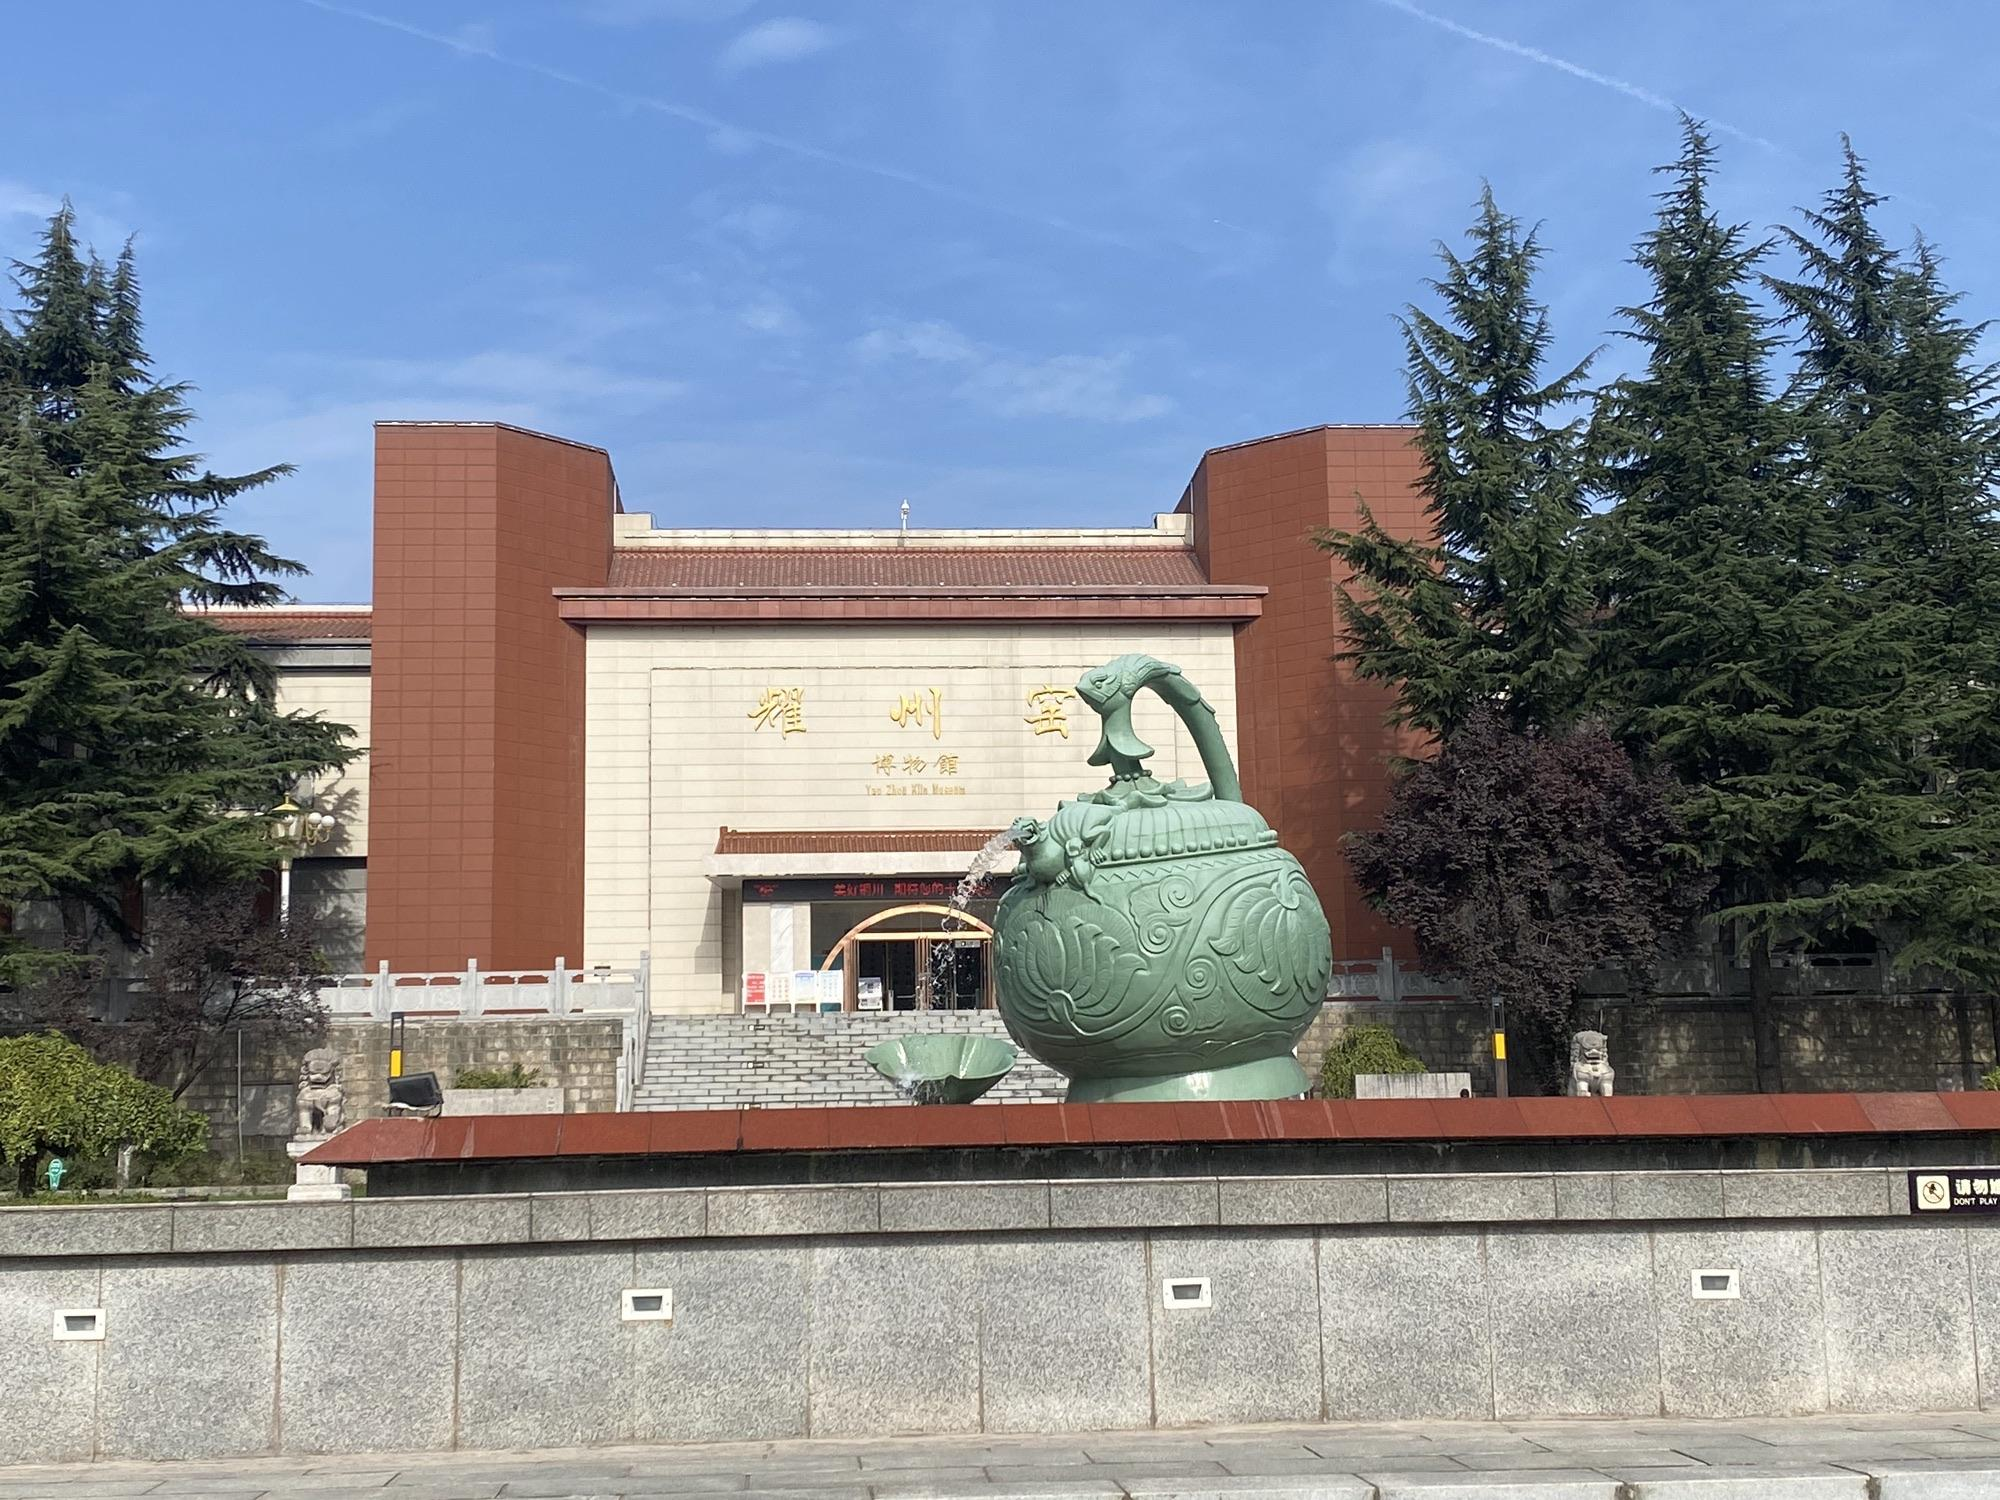
地标名称：耀州窑博物馆
所在城市：铜川市·王益区